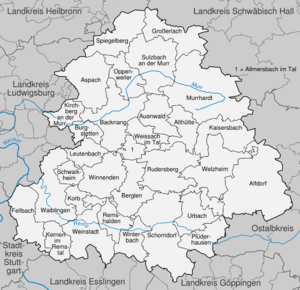
L'arrondissement de Rems-Murr est un arrondissement de Bade-Wurtemberg situé dans le district de Stuttgart. Son chef lieu est Waiblingen.